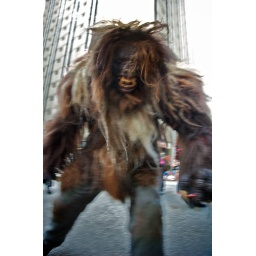
There's a gorilla in my face !